The Vagabond (1916 film)

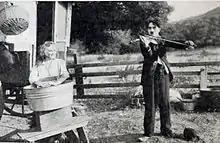
"The Vagabond" (1916)

Charlie, the Tramp, arrives at a bar, and plays violin to raise money, exciting a rivalry with competing musicians. This results in a barroom brawl and comic mayhem.